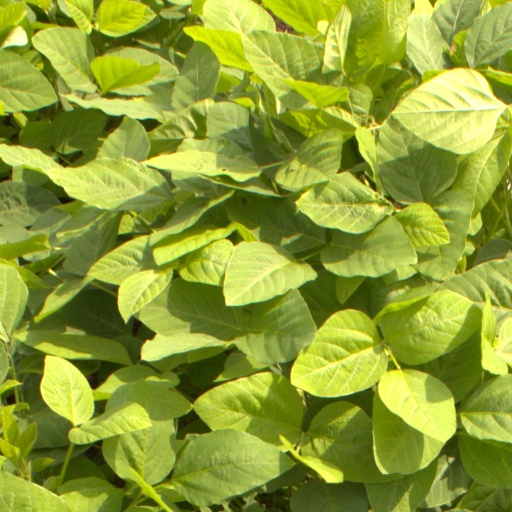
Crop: soybean